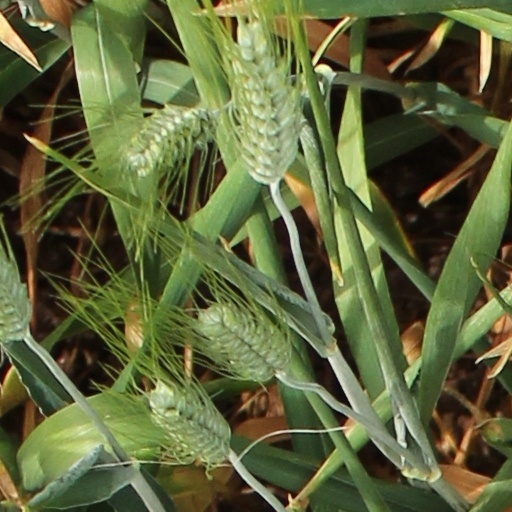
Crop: wheat